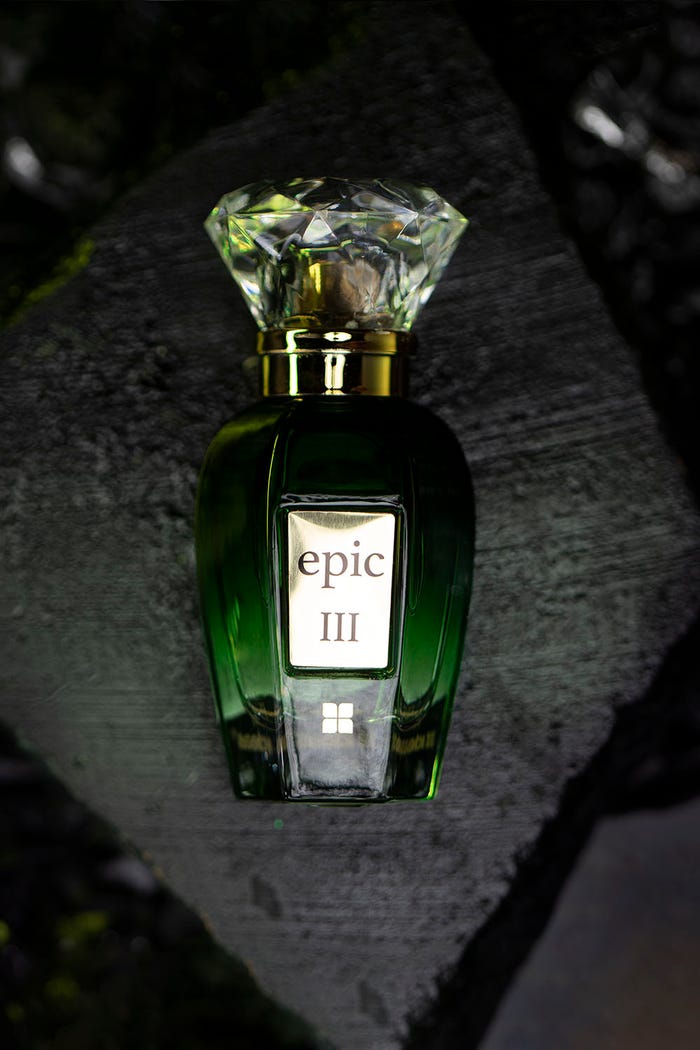
green epic iii perfume